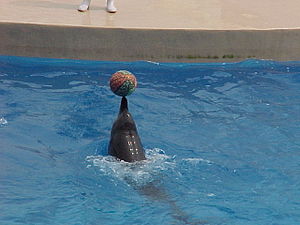
Øresvin / Billeder
Øresvinet er nok den mest kendte delfinart. Den findes i varme og tempererede have over hele verden, med undtagelse af Ishavet og Antarktis. Arten er kendt for at være meget lærenem og tillidsfuld over for mennesker. Den findes tæmmet i mange oceanarier, og meget viden om hvaler er opnået ved at studere den i fangenskab. Øresvinet er et rovdyr og lever blandt andet af fisk og blæksprutter.